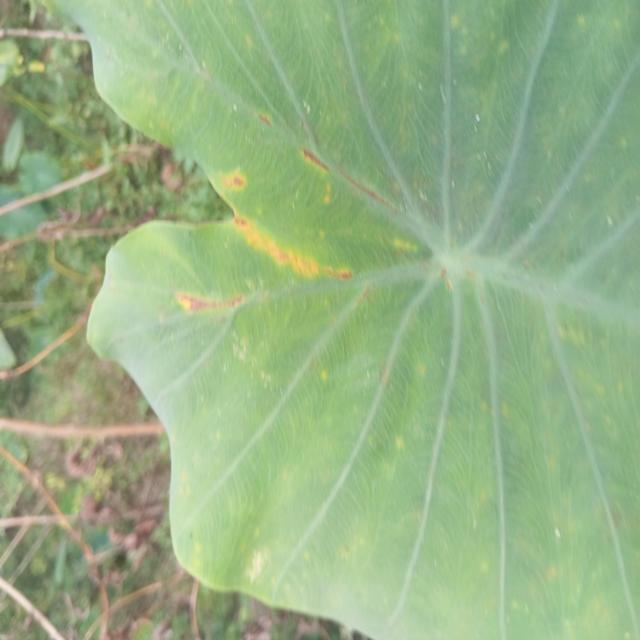
Label: Mid_Blight